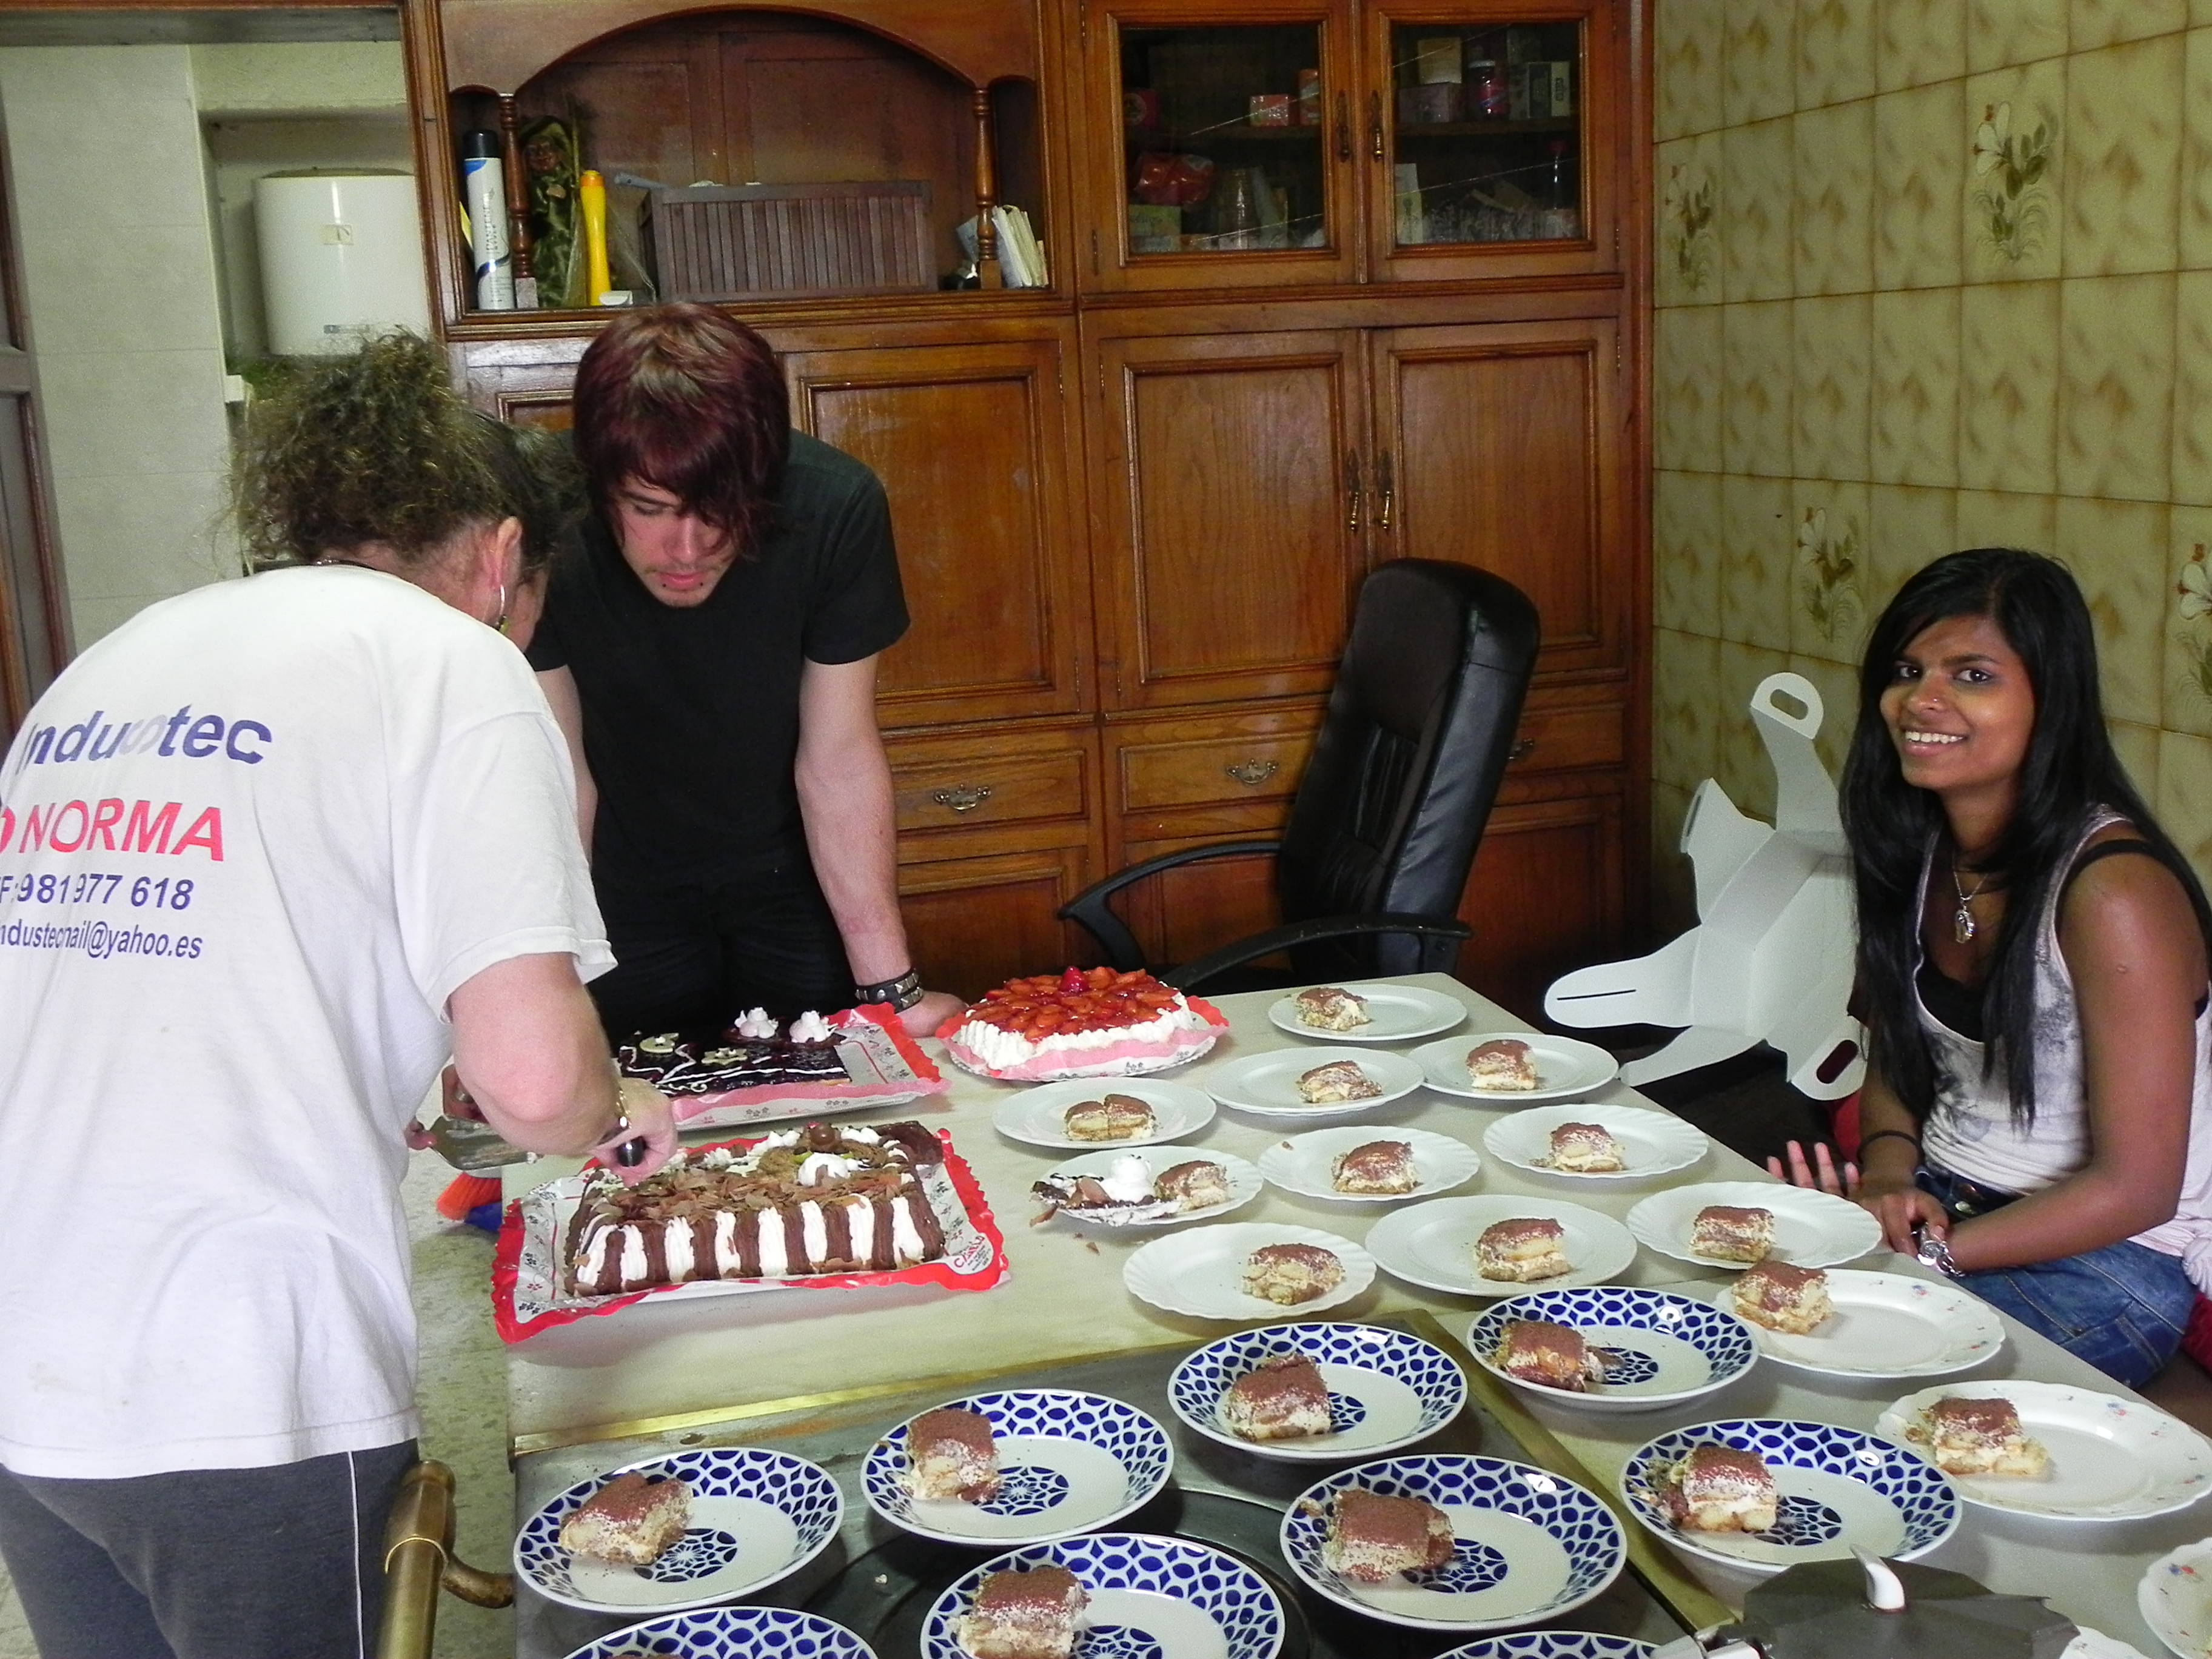
people, meal, lunch, ggl1, sense